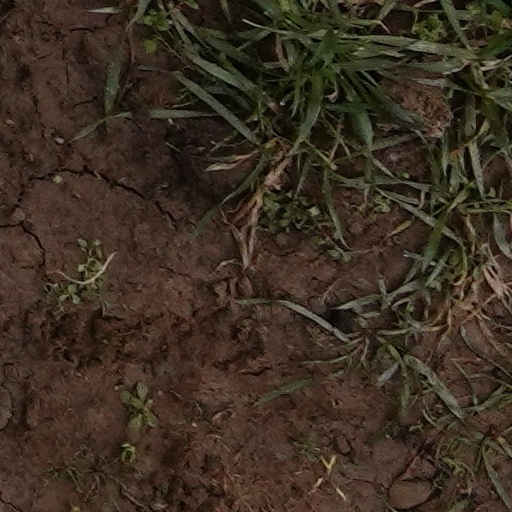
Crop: wheat